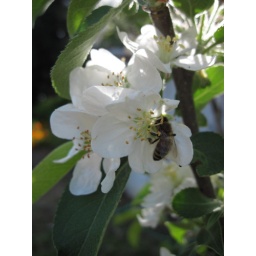
Fuji apple blossom being pollinated-I look forward to eating the fruit in the fall!